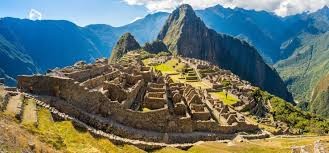
Landmark: Machu Picchu